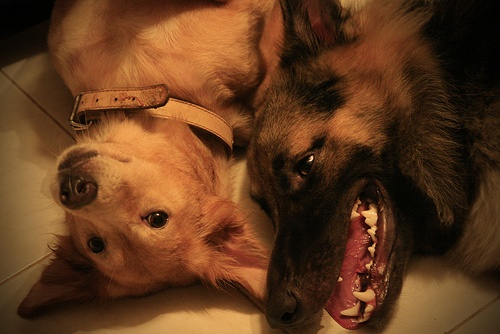
A brown dog laying next to a black and brown dog with a smile on it's face.
Two dogs lay next to each other on the white tile.
Two dogs laying down side by side, one upside down.
Two dogs laying on the ground with the bigger dog smiling.
Two dogs on a couch laying next to each other.